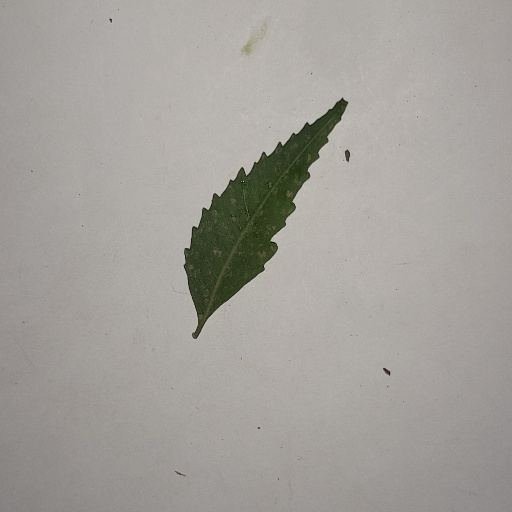
Species: Neem
Leaf condition: Powdery Mildew